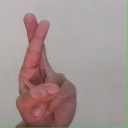
अक्षर: र